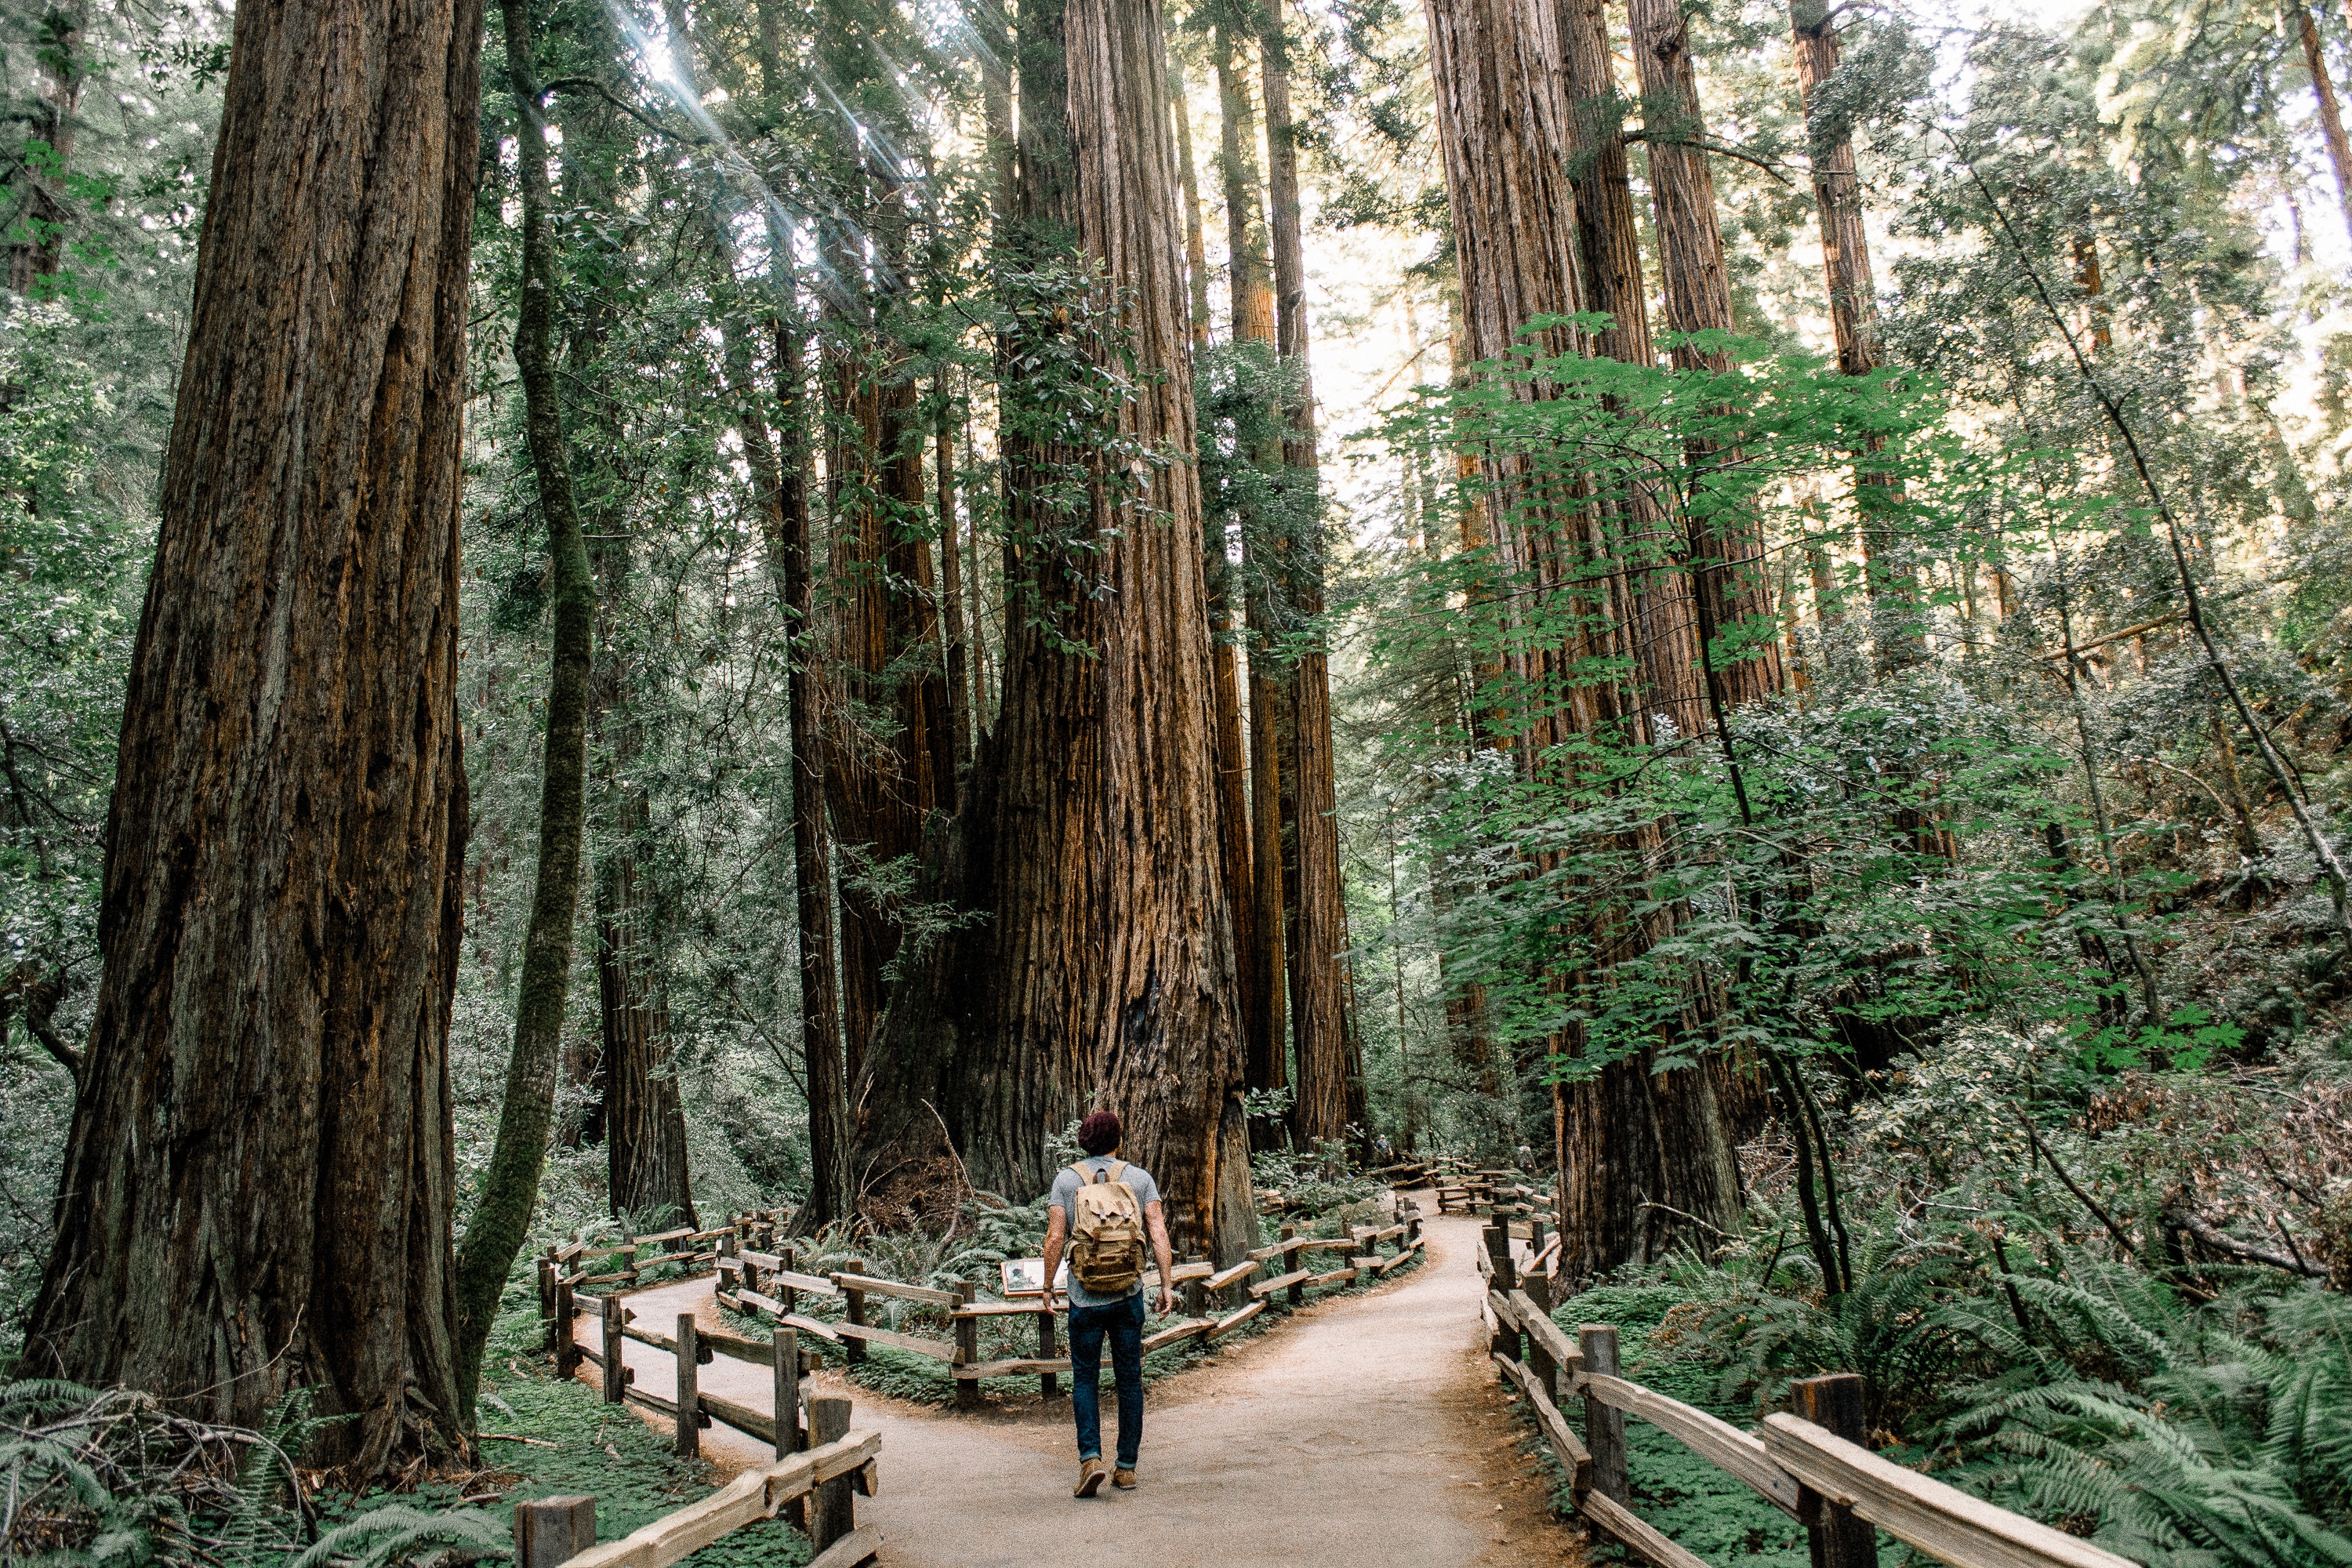
man, landscape, tree, nature, forest, wilderness, person, fence, trail, jungle, park, trees, outdoors, woods, rainforest, woodland, habitat, ecosystem, biome, old growth forest, natural environment, geographical feature, woody plant, temperate broadleaf and mixed forest, temperate coniferous forest